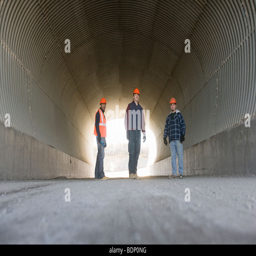
engineers standing in a tunnel